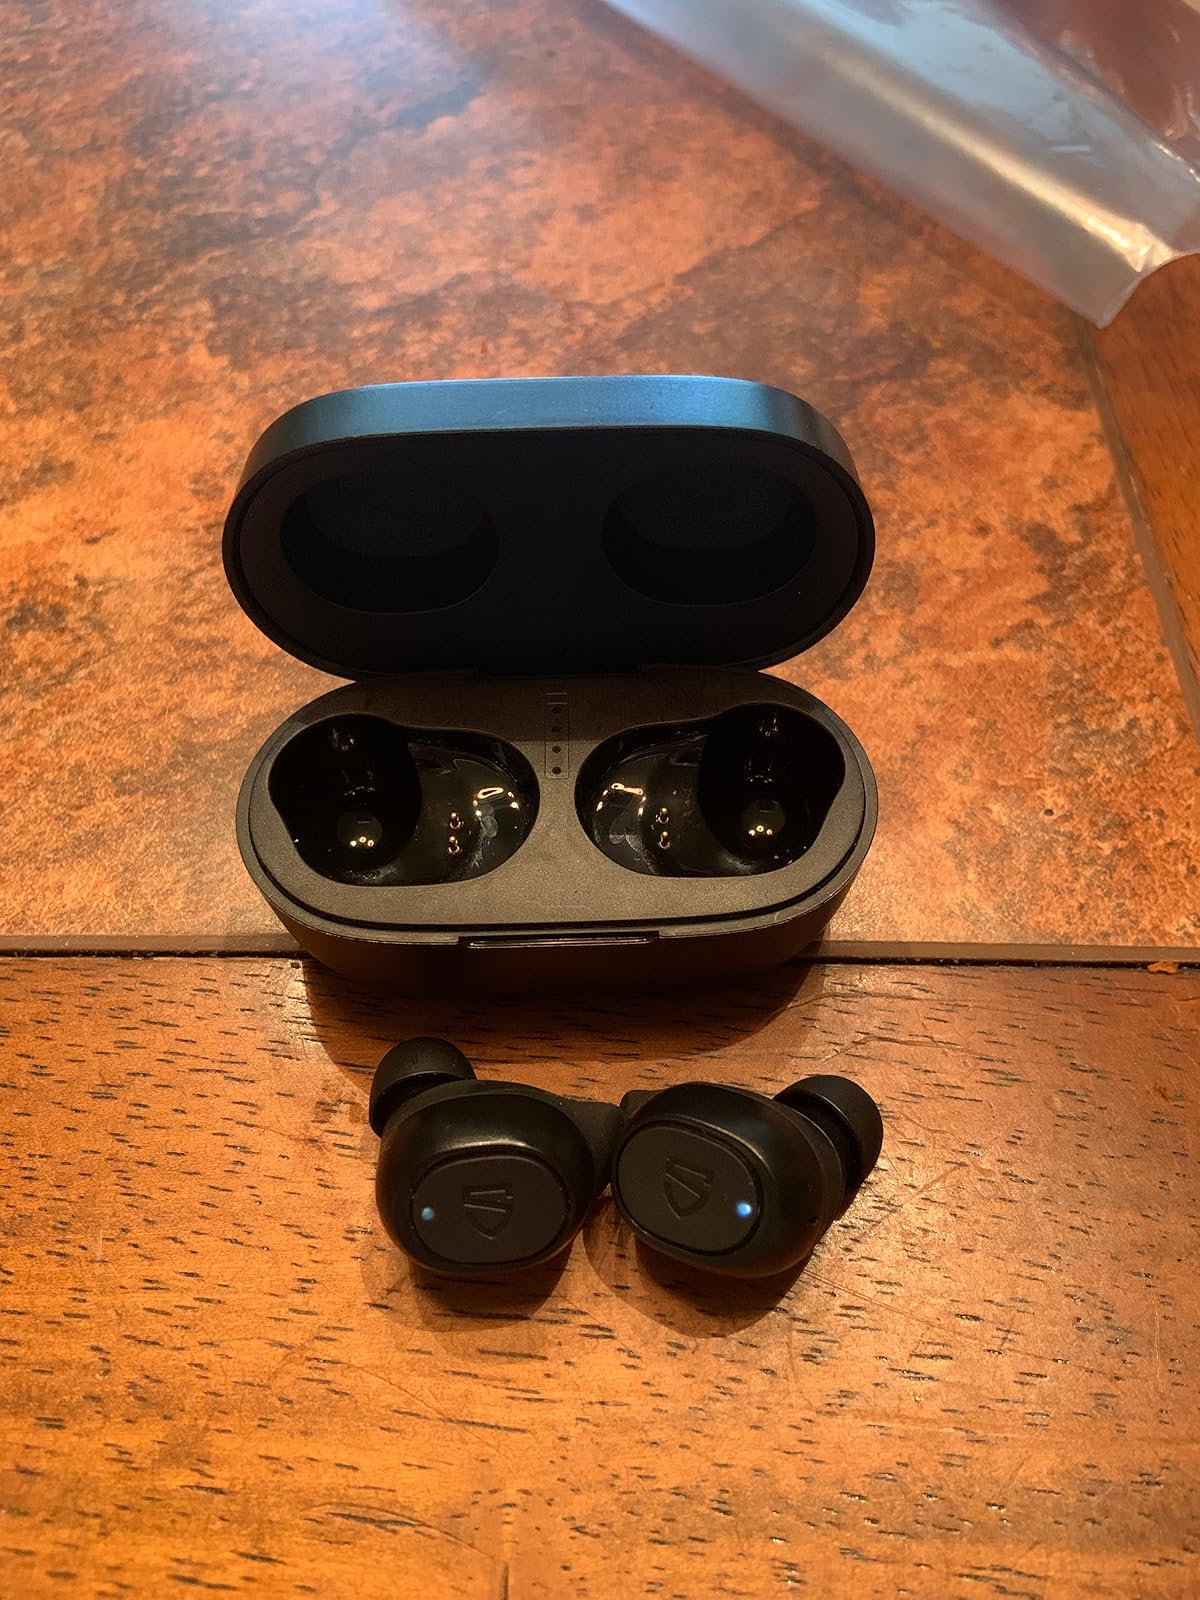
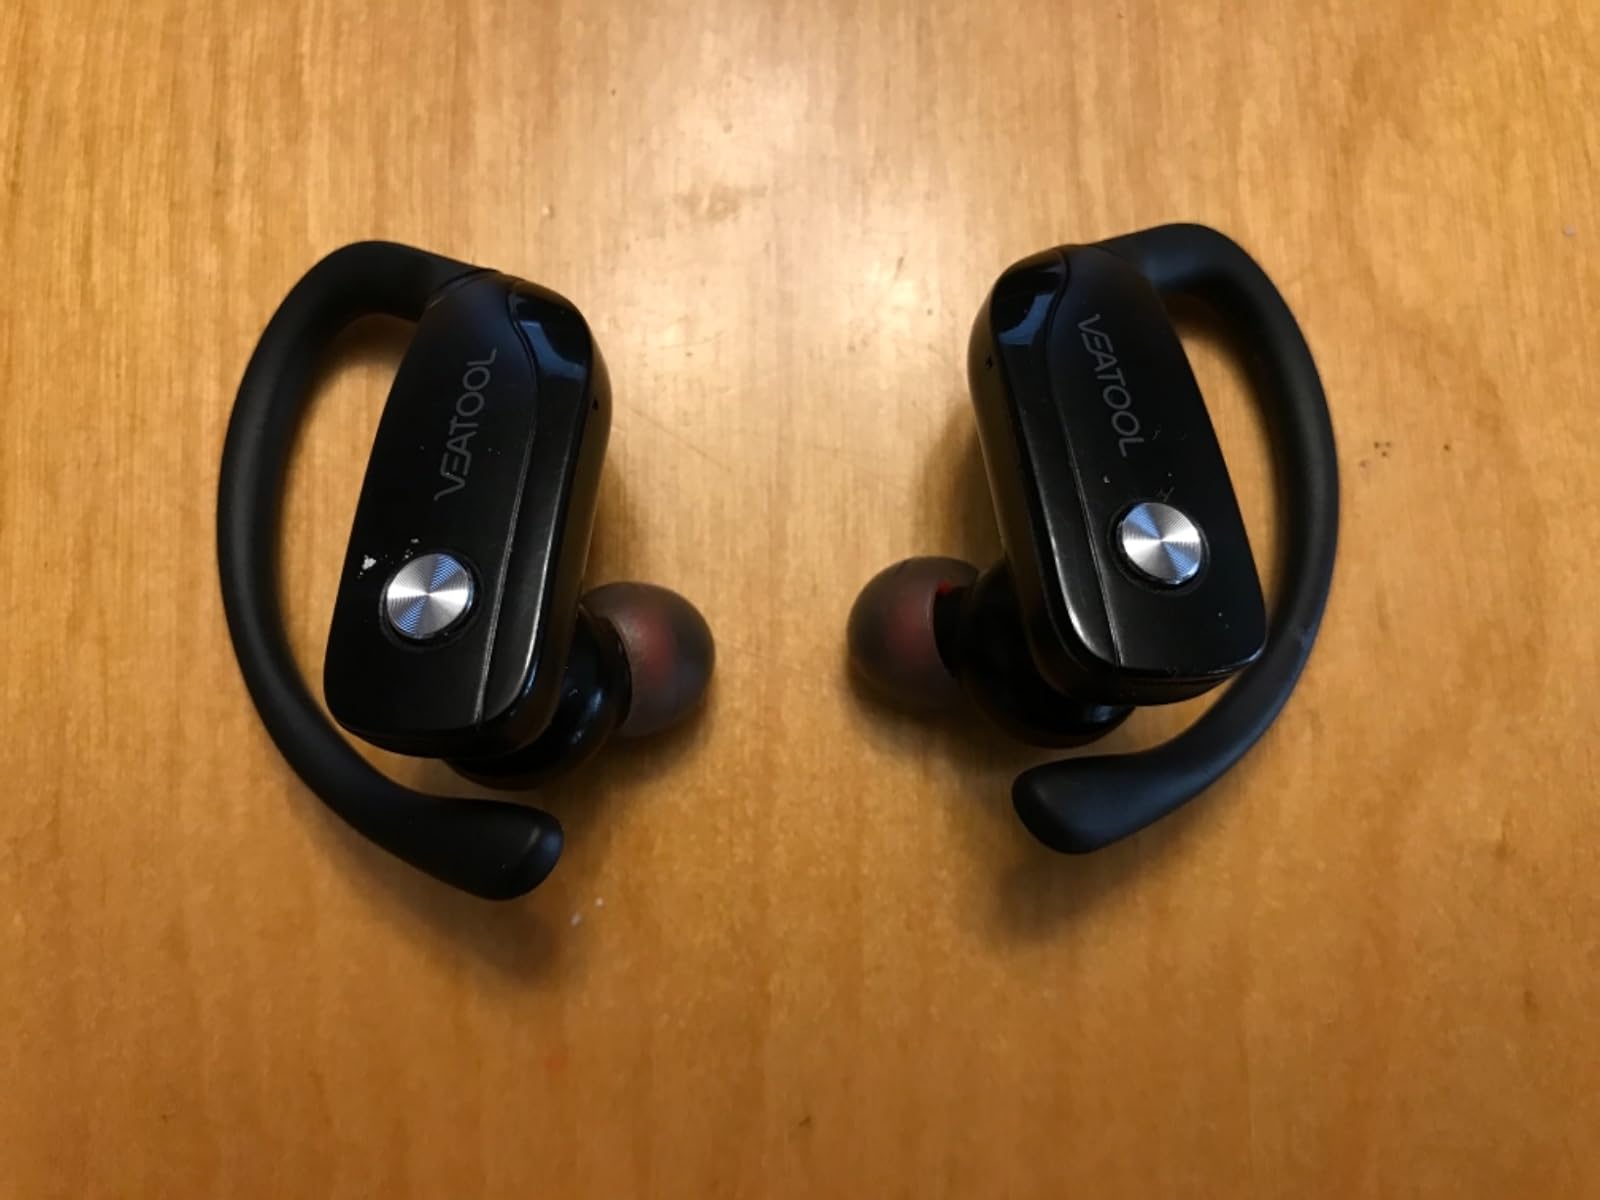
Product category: earbuds
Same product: no